Ernest Fanelli

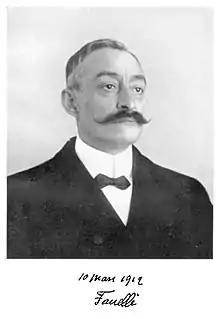

Ernest Fanelli (29 June 1860 – 24 November 1917) was a French composer who is known for his works which have been considered as precursing Impressionism. He gained renown when his symphonic poem "Thèbes" premiered in Paris; this was a work incorporating elements associated with music ahead of its time, such as unique harmonies, extended chords, and polytonality.